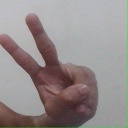
अक्षर: ऐ